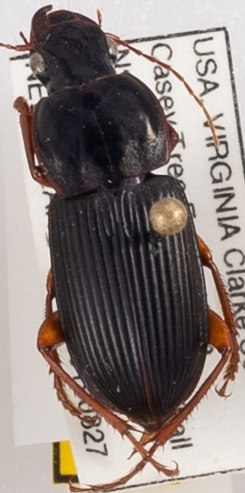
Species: Harpalus pensylvanicus
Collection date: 2019-08-27
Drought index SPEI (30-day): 0.798
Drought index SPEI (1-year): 2.09
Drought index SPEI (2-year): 2.09